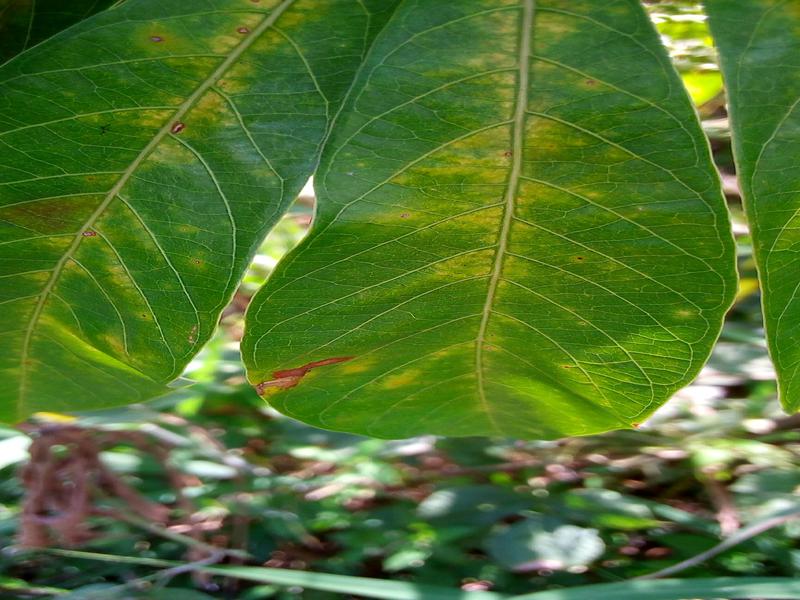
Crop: cassava
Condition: green_mottle